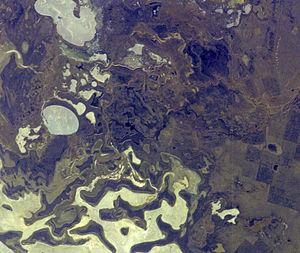
La Noura est un des cours d'eau les plus importants du Kazakhstan.